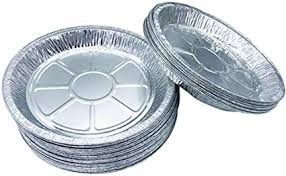
Label: metal